Le Bon Roi Dagobert (song)

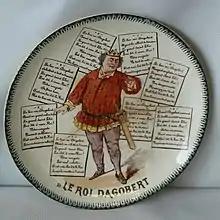
"Le roi Dagobert", a faience plate from Choisy-le-Roi (late 19th century)

"Le bon roi Dagobert" (French for "The good king Dagobert") is a French satirical anti-monarchical and anti-clerical song written around 1787. It references two historical figures: the Merovingian king Dagobert I (c. 600–639) and his chief advisor, Saint Eligius (Éloi) (c. 588–660), the bishop of Noyon. The song is directed against Louis XVI and the ties maintained by the Catholic Church with the ancien régime, but it was used more broadly against monarchies in French history.